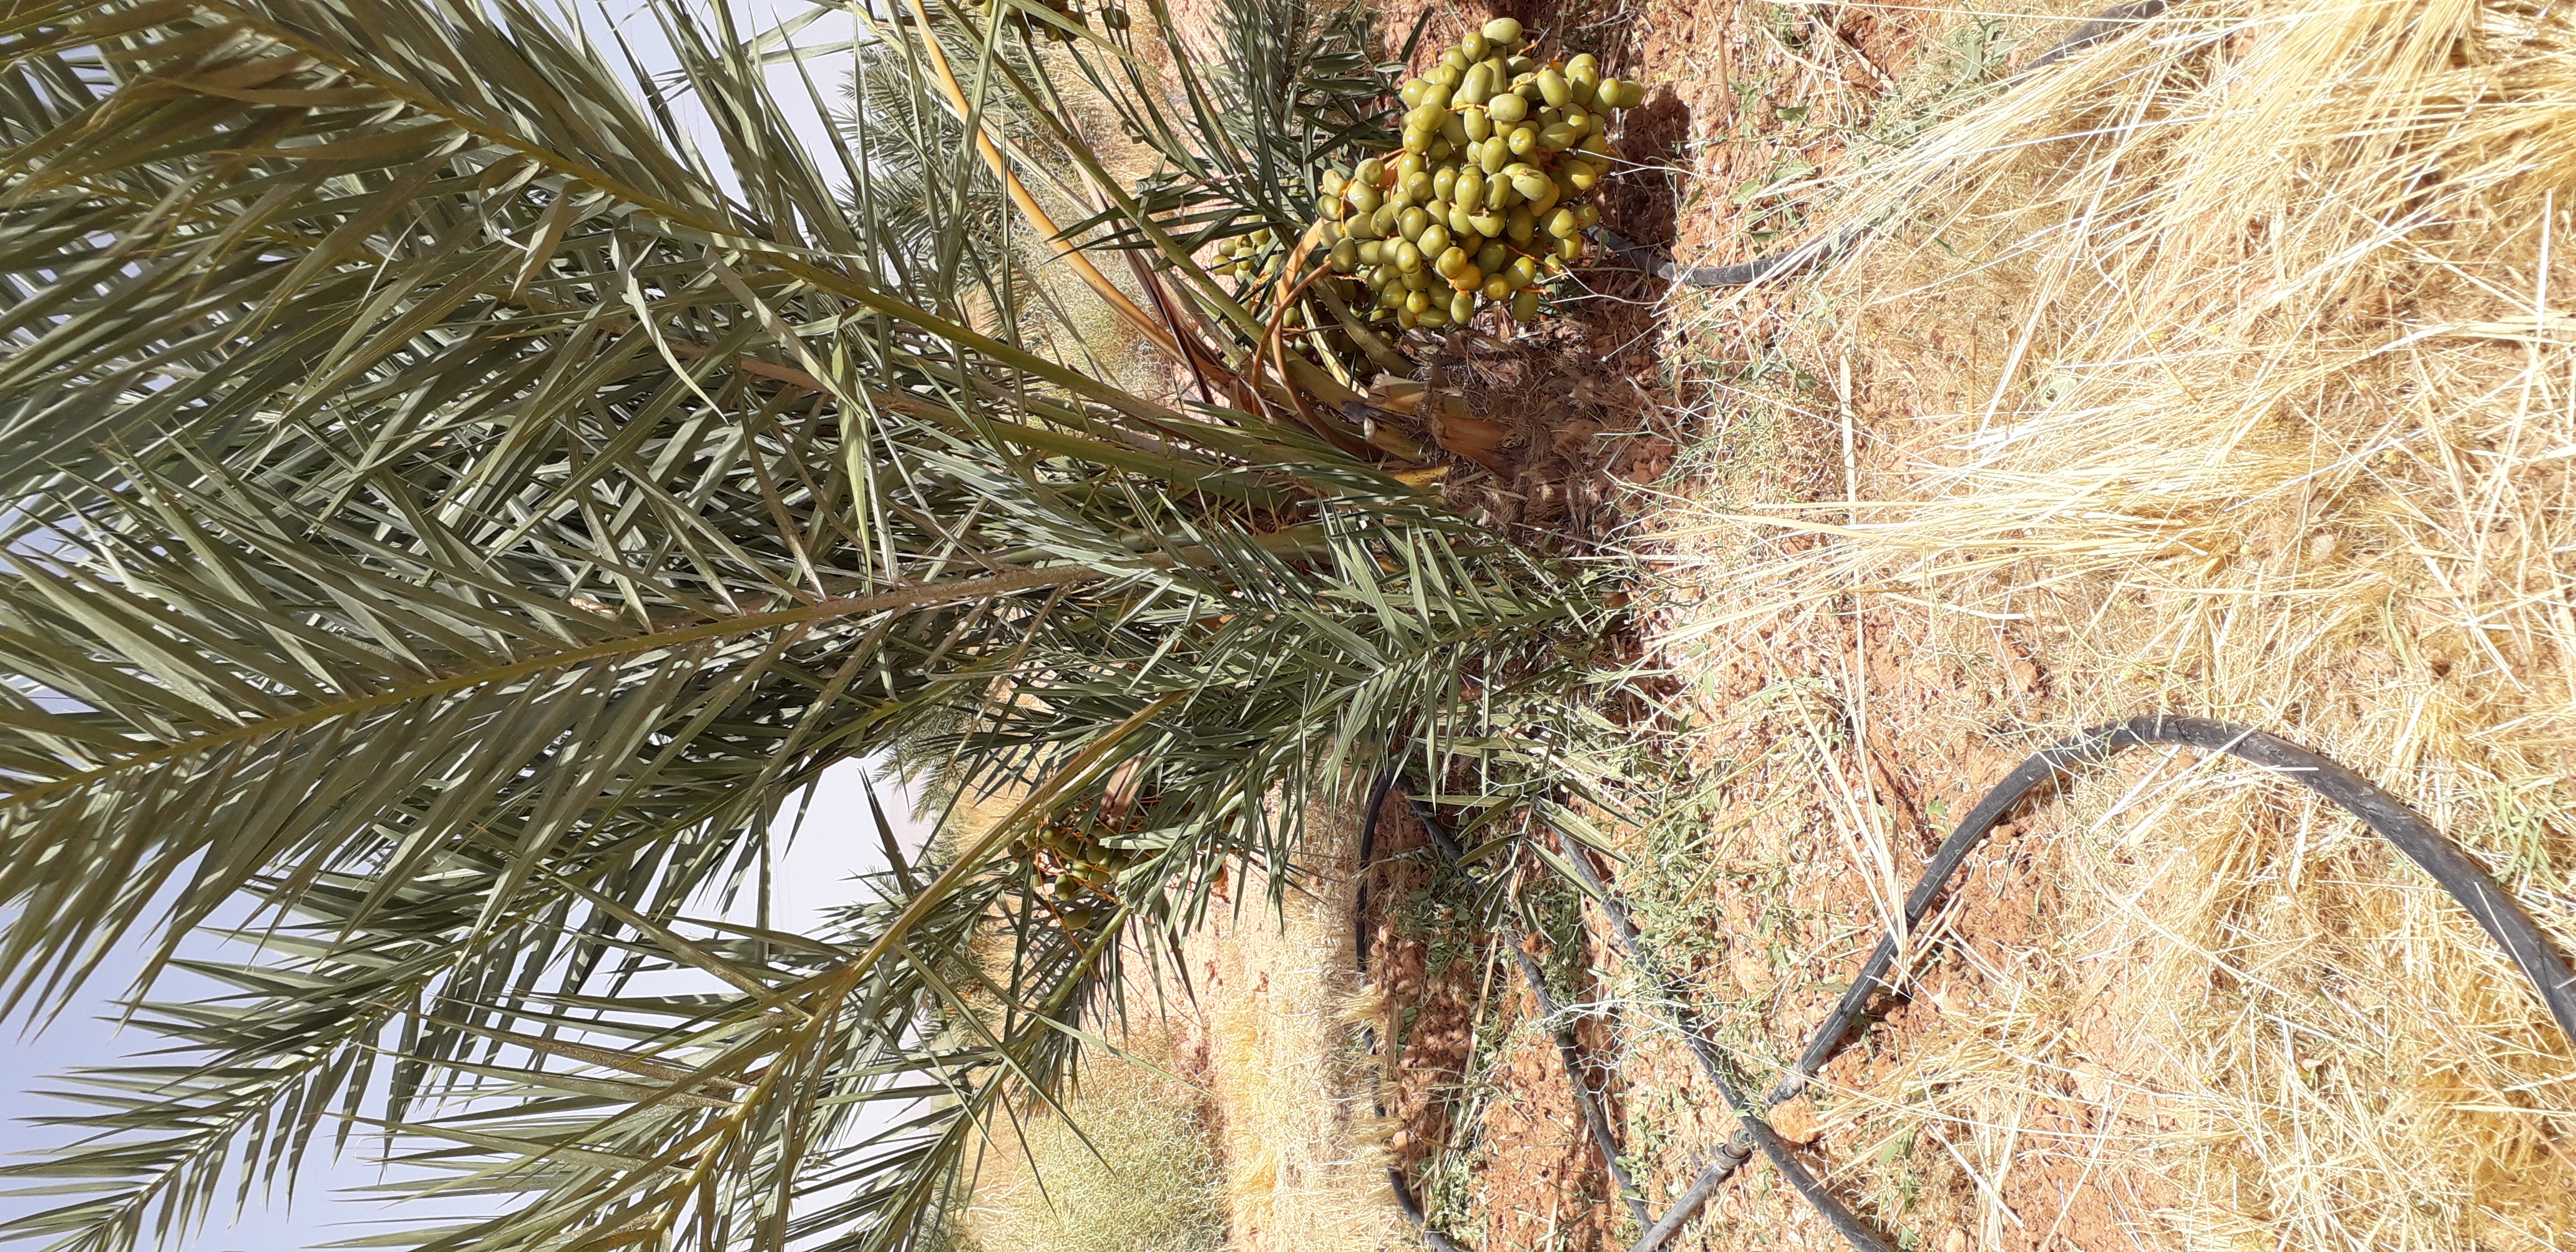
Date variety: Boufagous